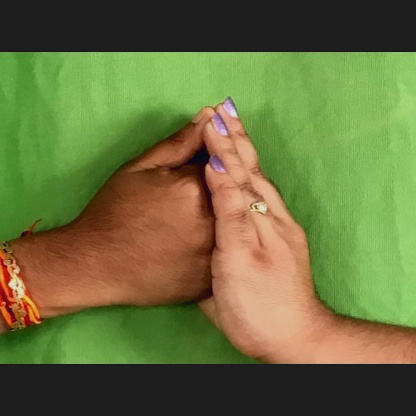
Mudra: Shanka